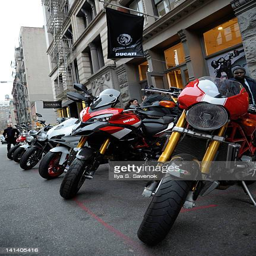
a general view of atmosphere outside the diesel and launch party